James Lawton Collins

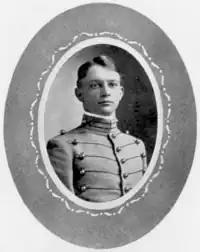
At West Point in 1907

Collins was born into a large Irish Catholic family in Algiers, Louisiana, across the Mississippi River from New Orleans. His father, Jeremiah Bernard Collins, had left Dunmanway, County Cork in Ireland as a young boy in the early 1860s to join the rest of the family in Cincinnati, Ohio. Family legend has it he served as a drummer boy in the Civil War and, at age 16, helped to drive a herd of horses into Texas to replace the cavalry mounts which had been lost to the war. He made his way to New Orleans, where he worked for James Lawton, a grocer.